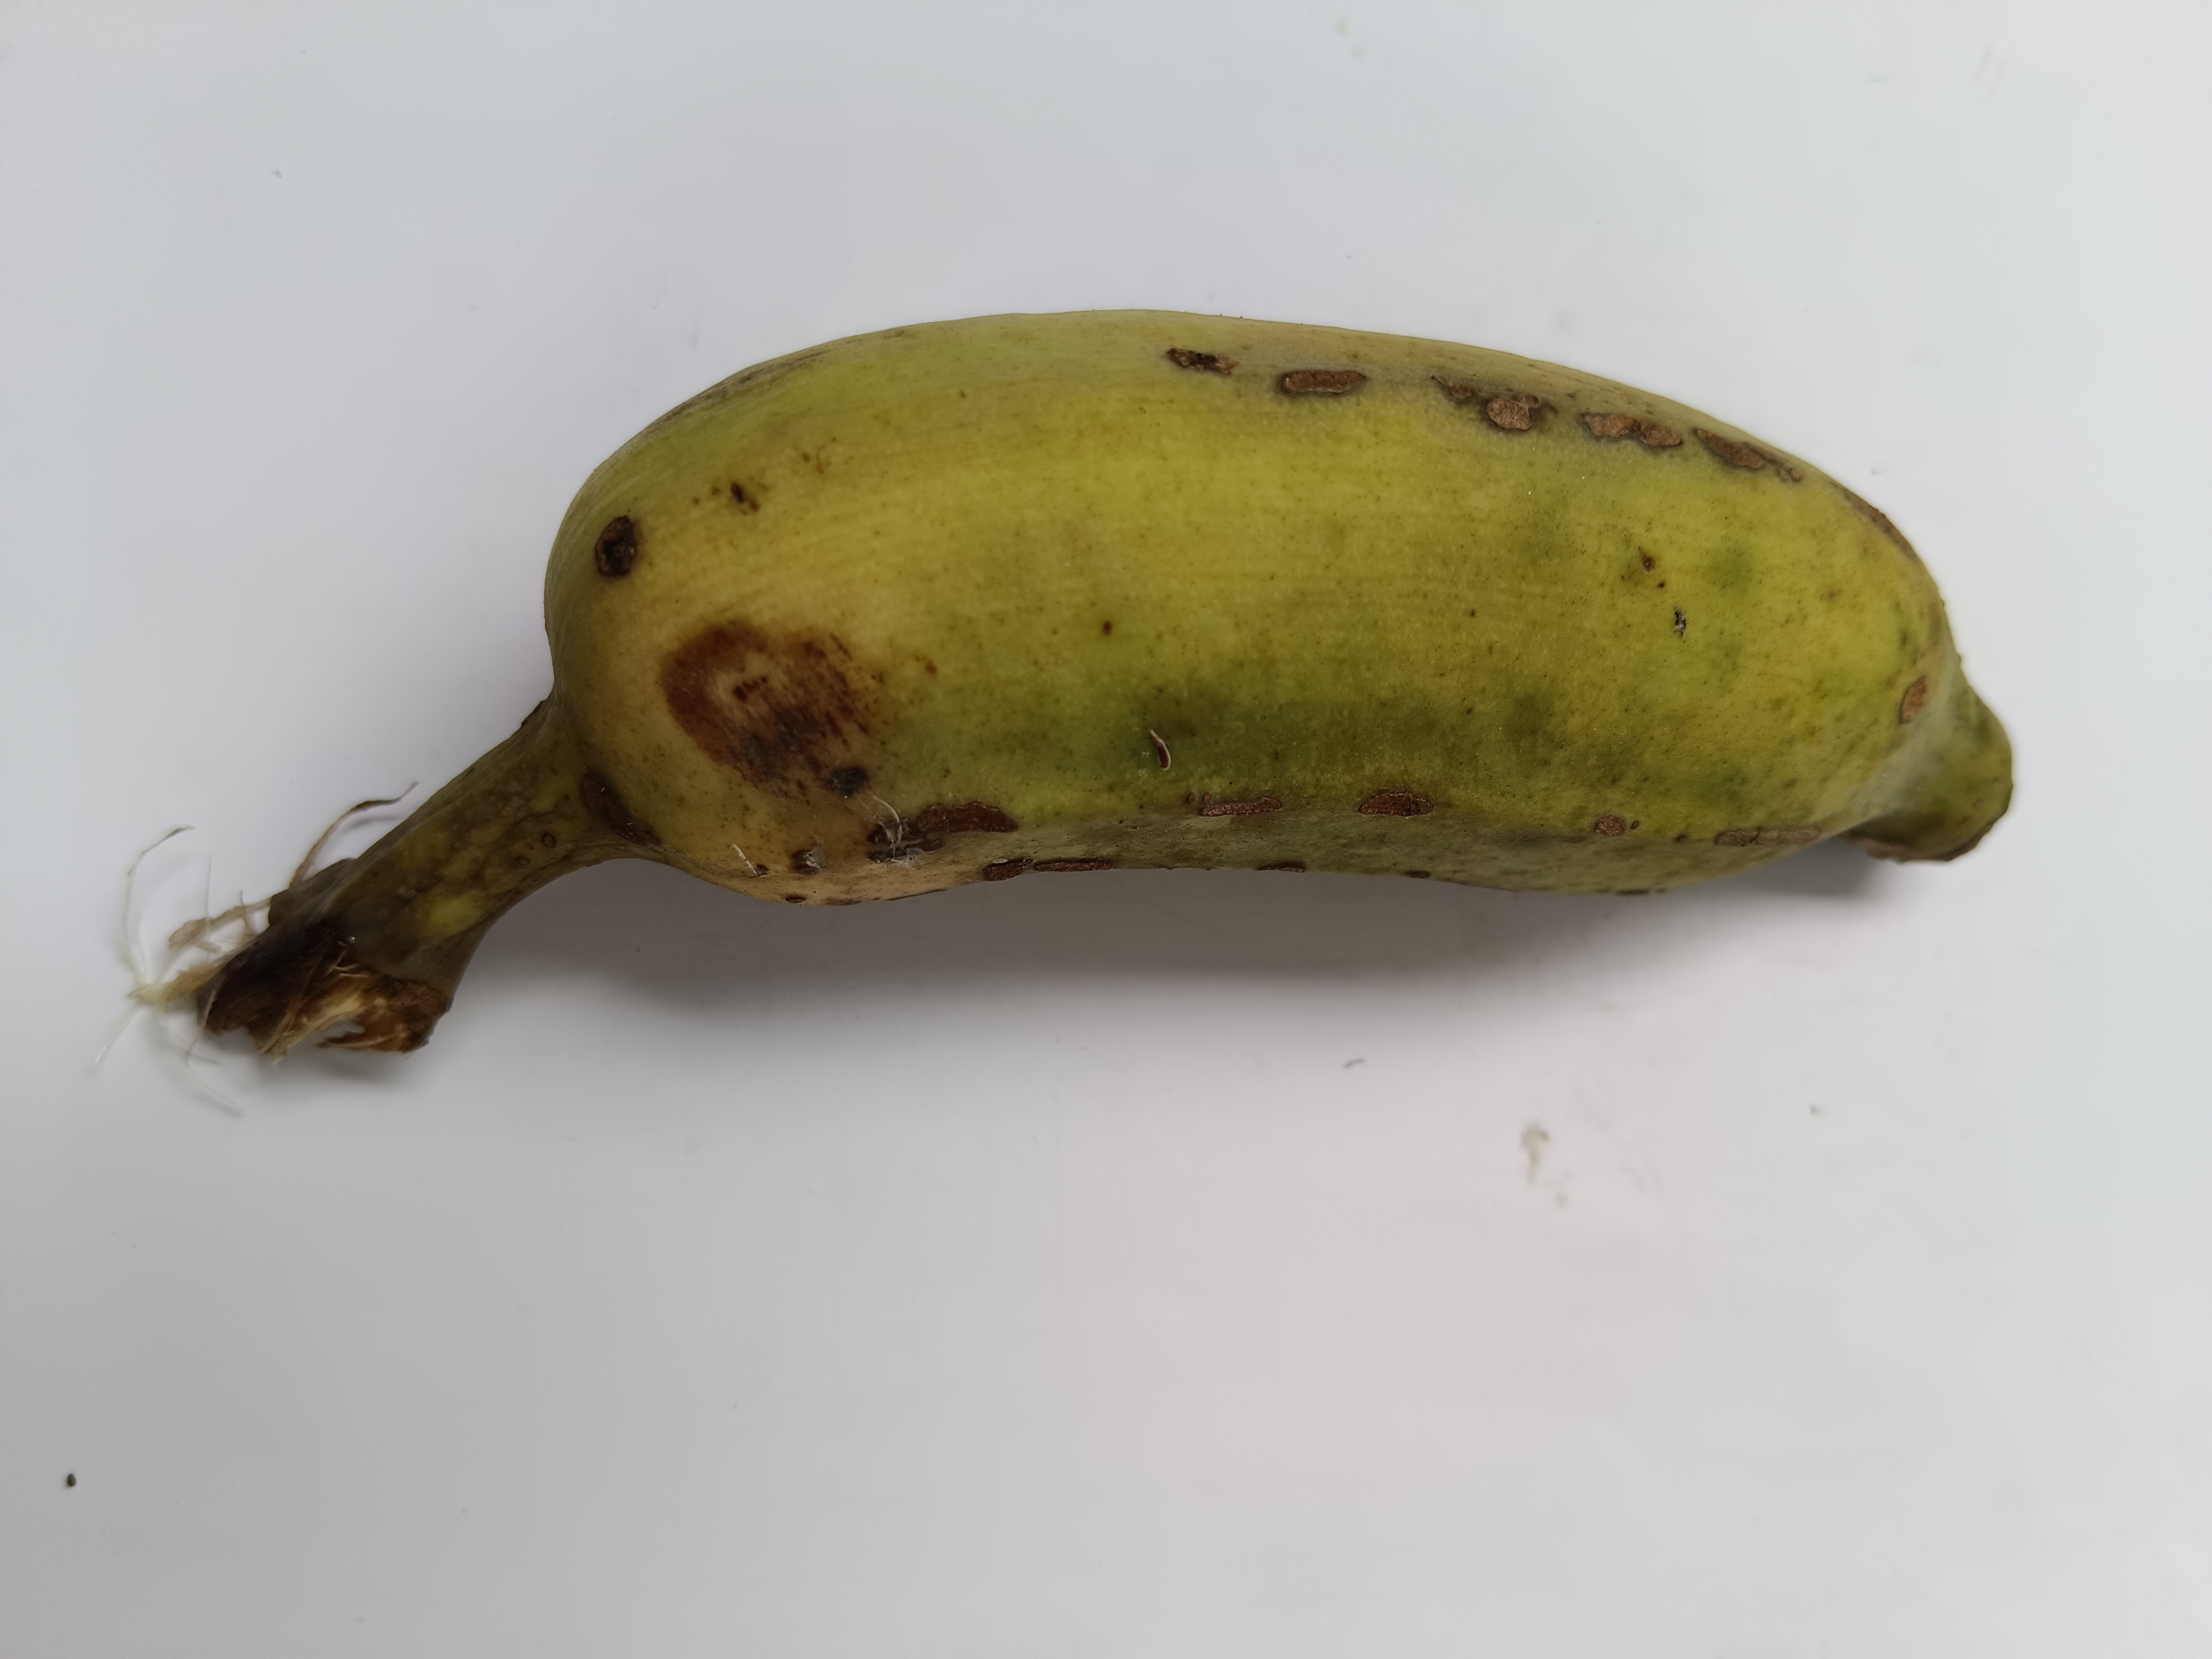
Banana variety: Deshi